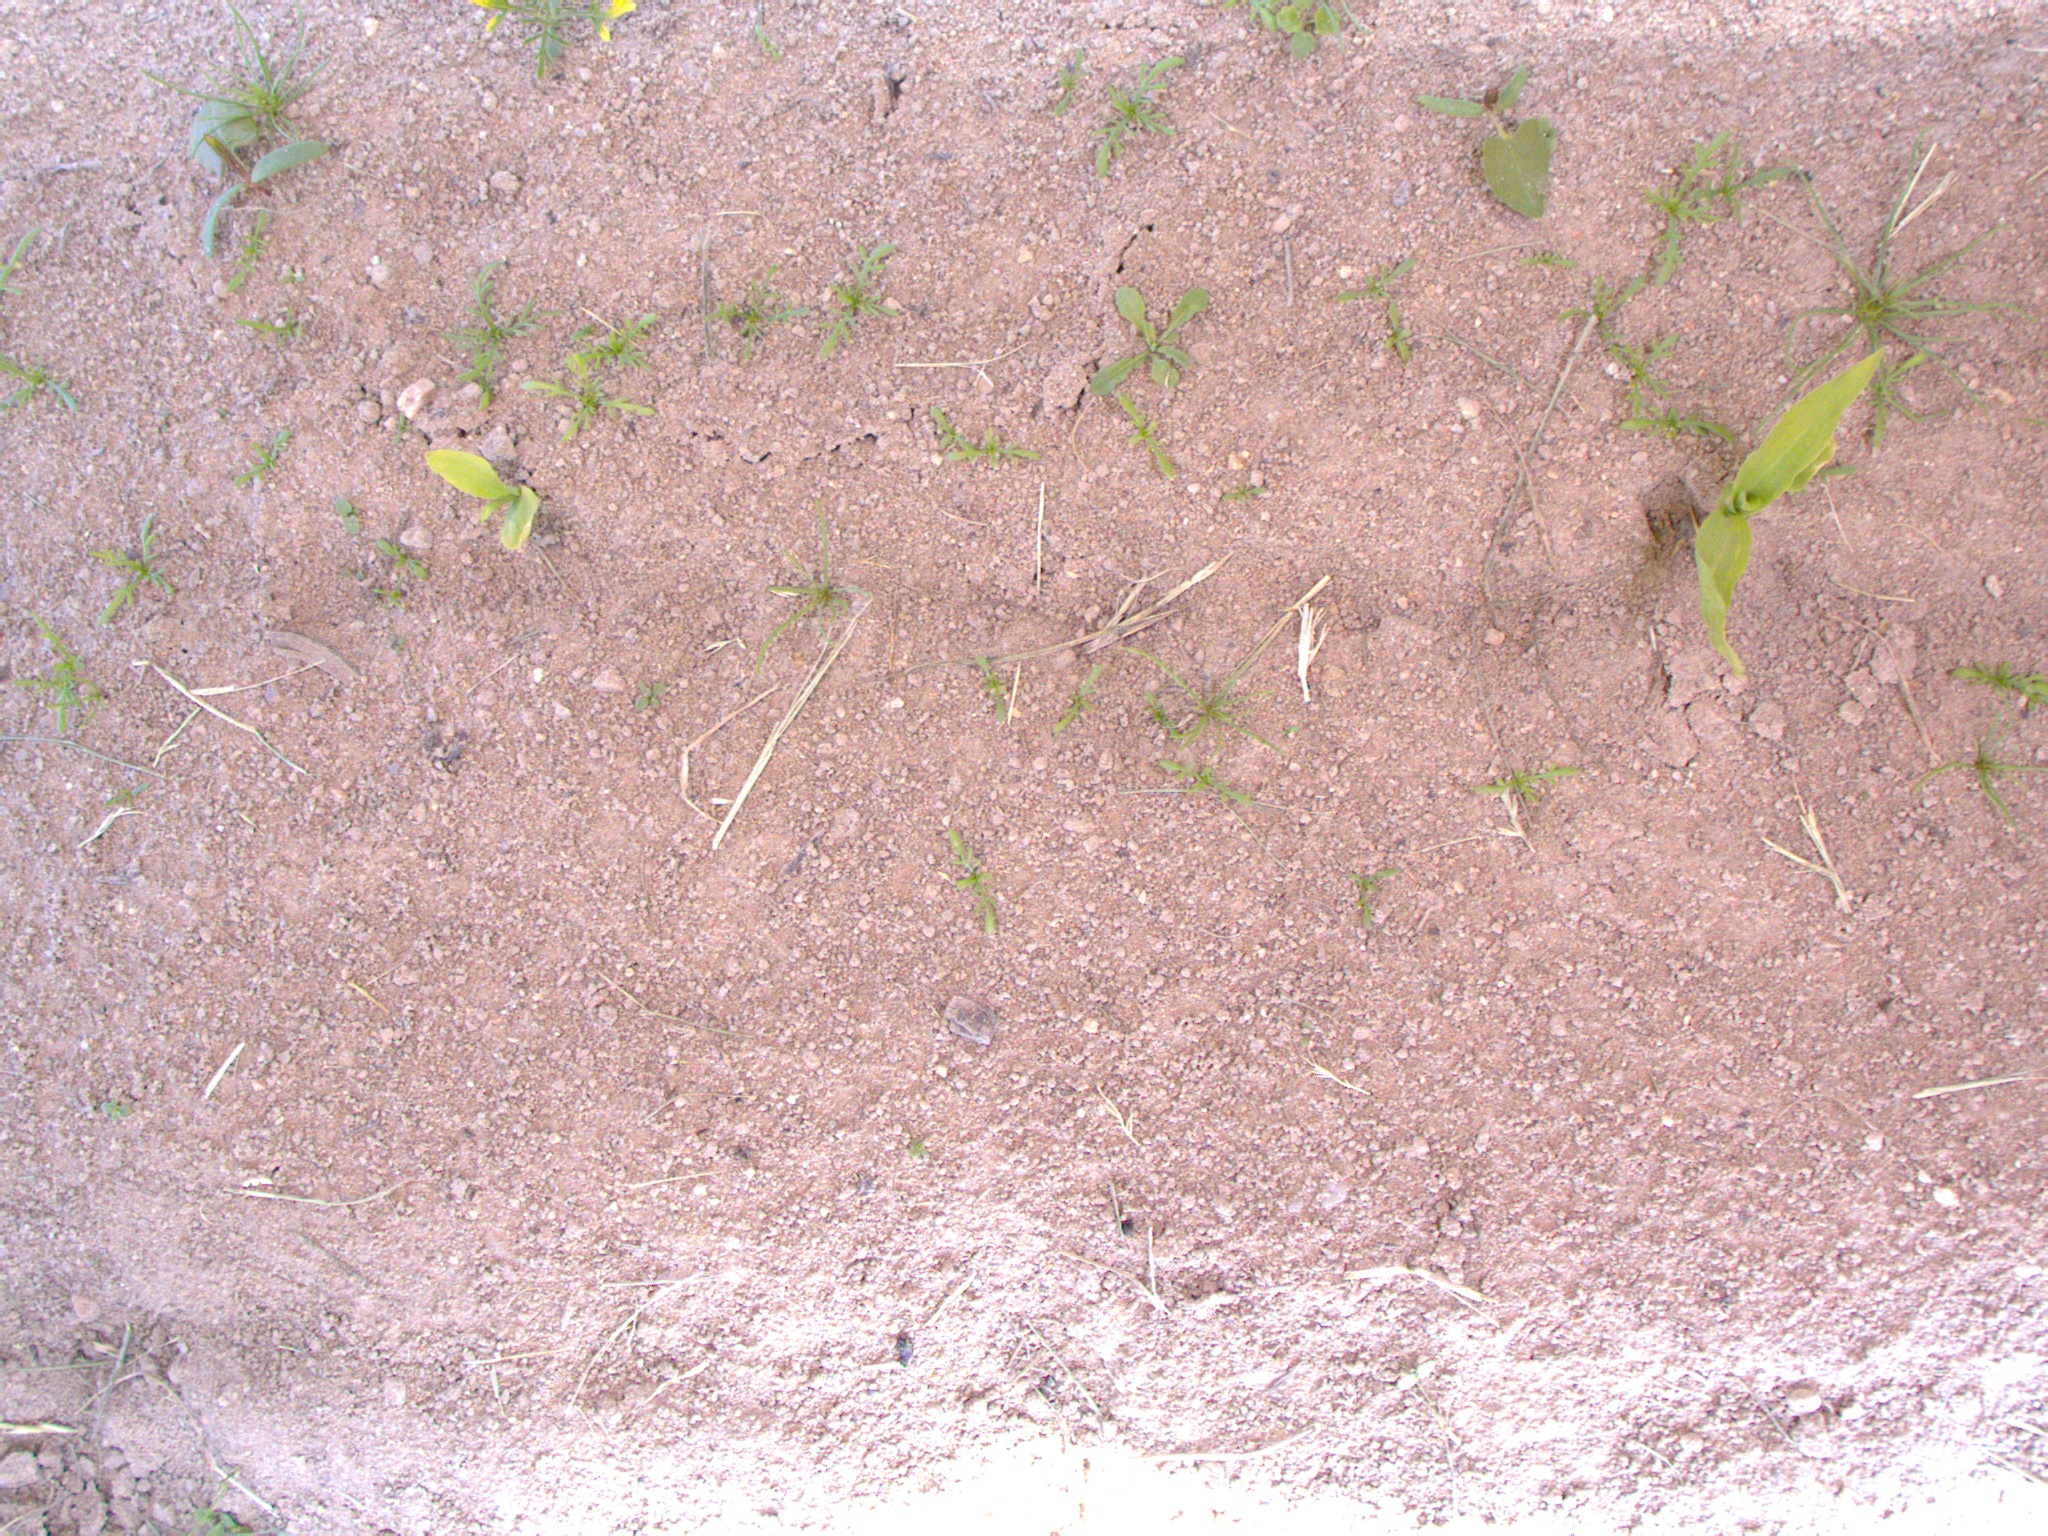
Crop: maize
Objects: maize, maize, stem_maize, stem_maize